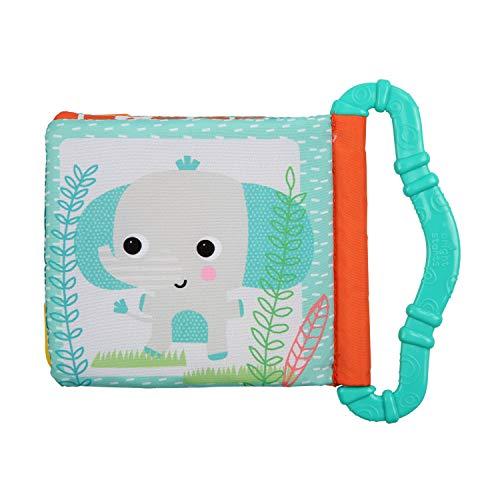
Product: Bright Starts Teethe & Read Toy, Style May Vary
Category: Baby Products | Baby Care | Pacifiers, Teethers & Teething Relief | Teethers
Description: Soft pages are made with teething corners.
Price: $4.99
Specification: ProductDimensions:8x1.5x8.6inches|ItemWeight:2.4ounces|ShippingWeight:2.4ounces(Viewshippingratesandpolicies)|ASIN:B001FV5UGW|Itemmodelnumber:8475|Manufacturerrecommendedage:3month-3years